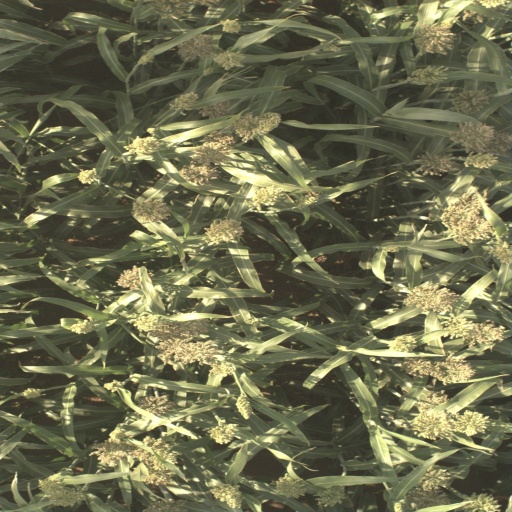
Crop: sorghum